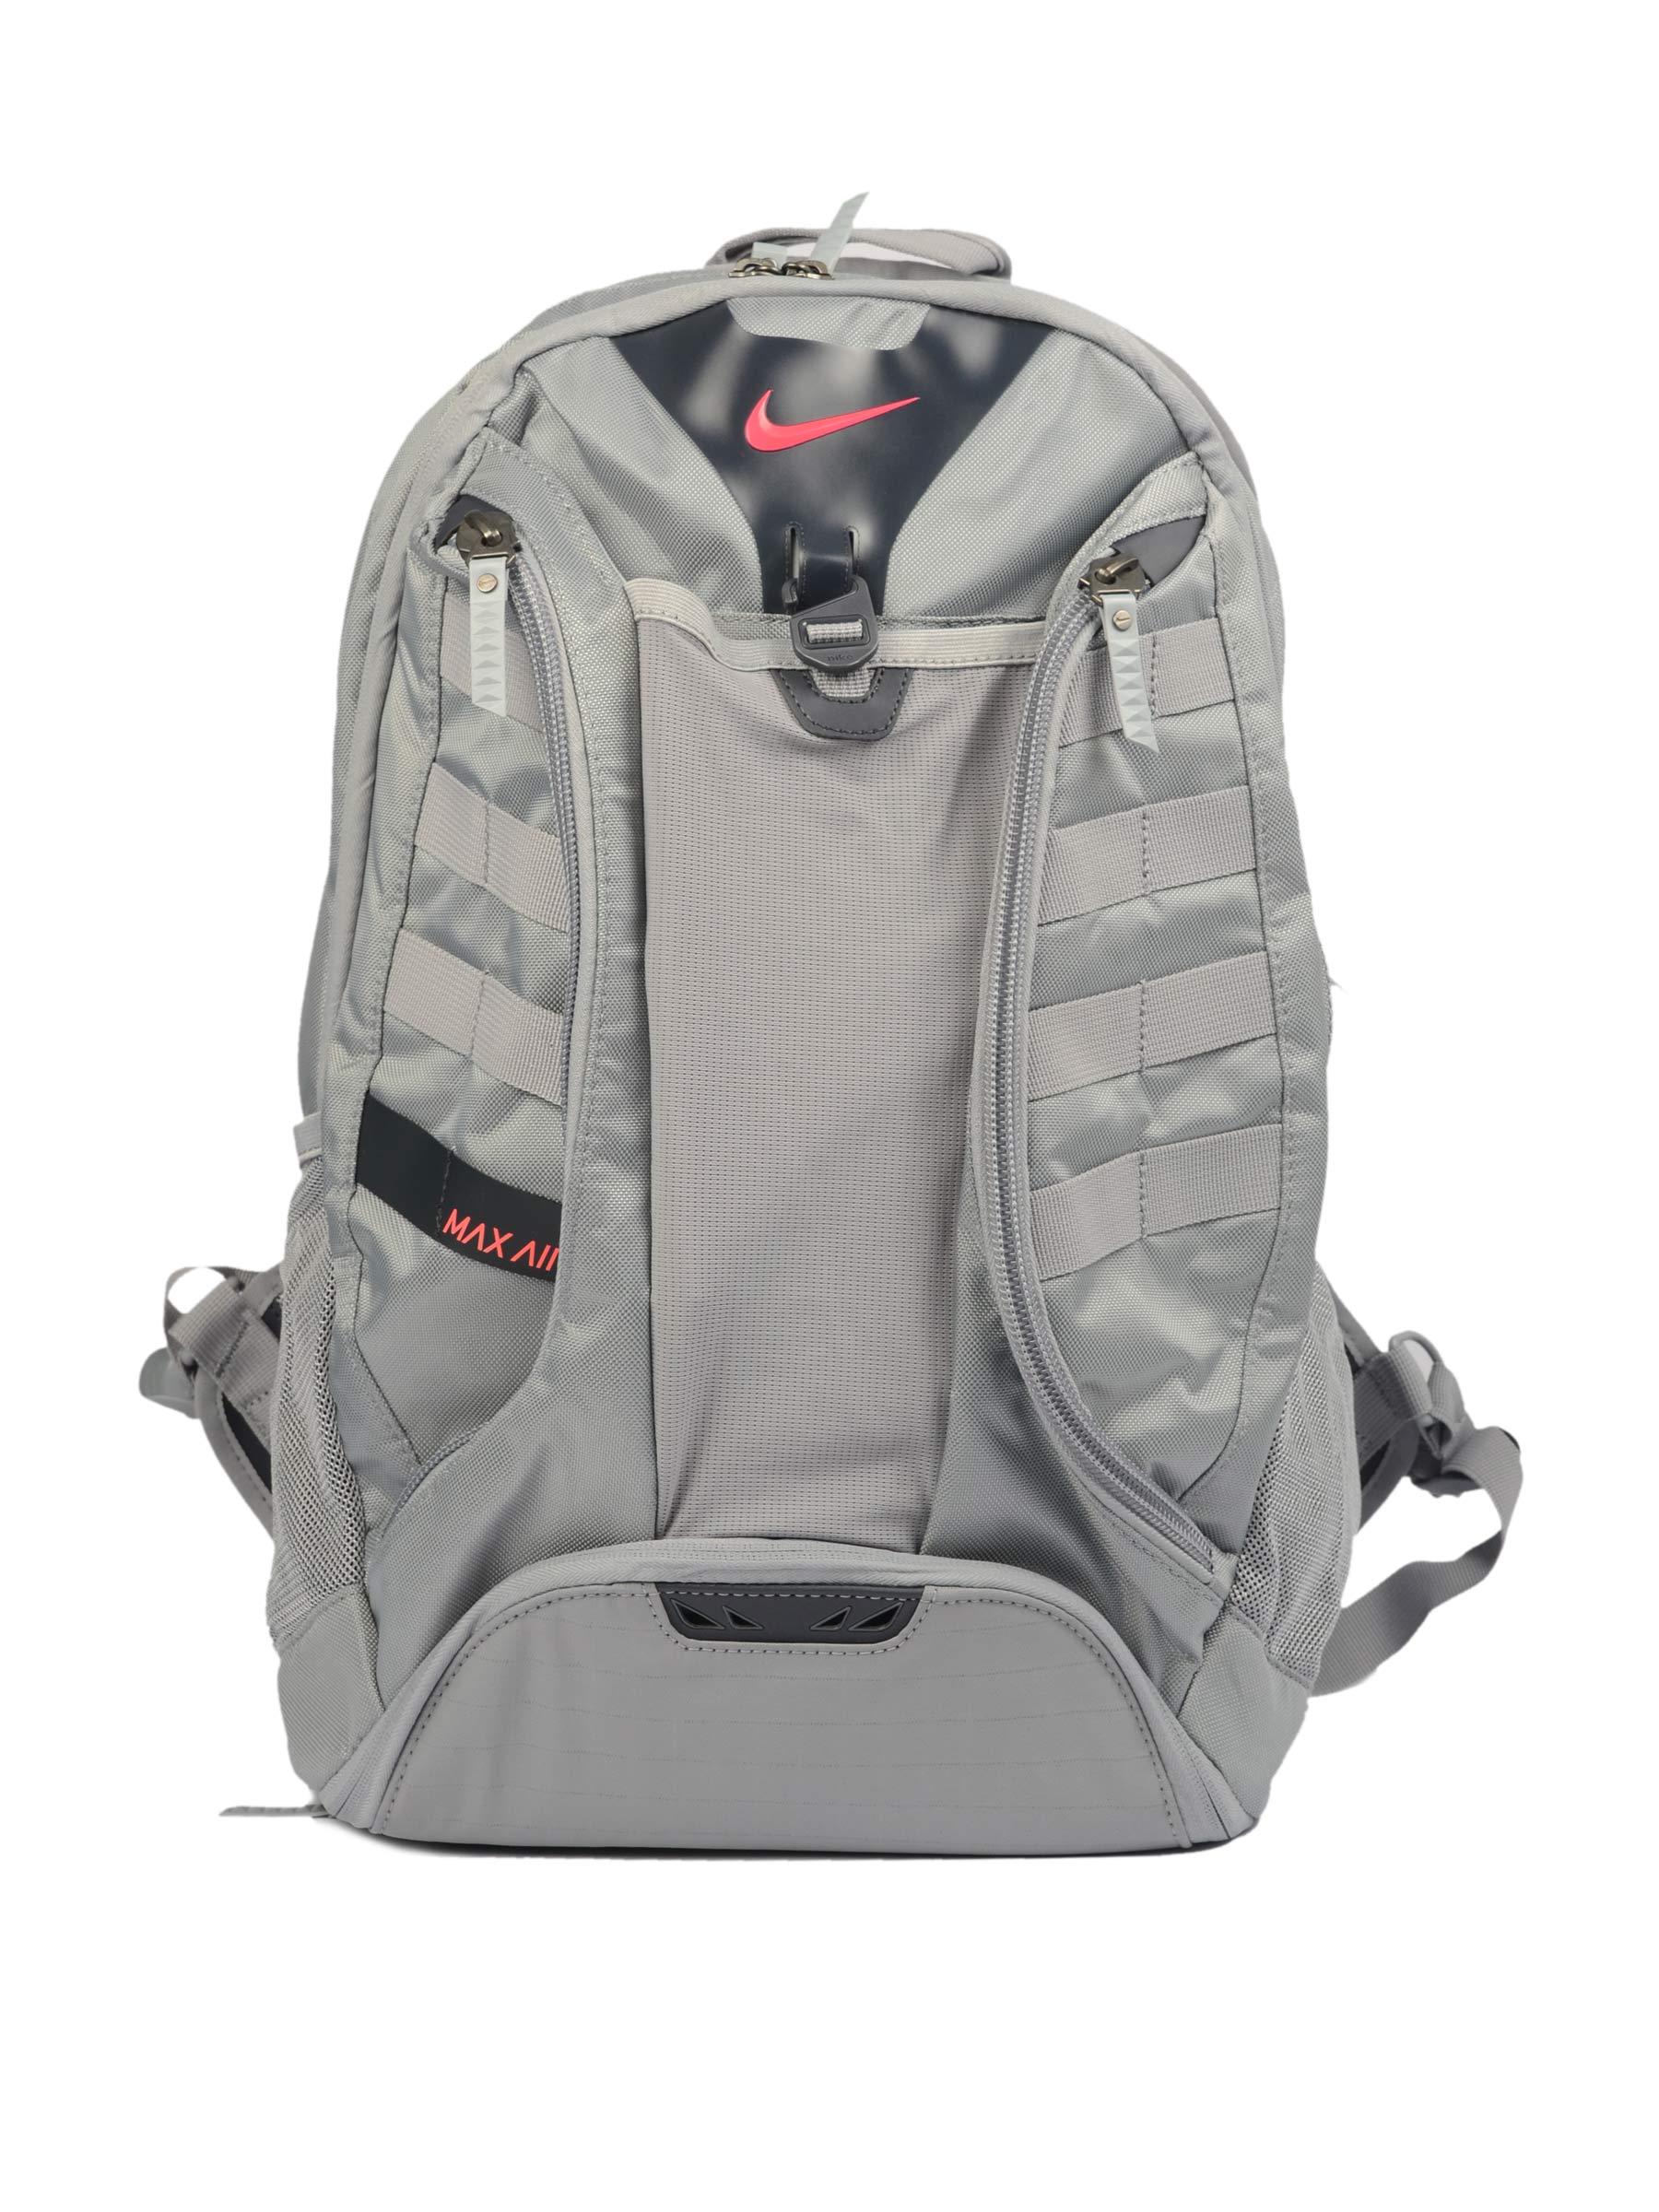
Nike Unisex Ultimatum Max Grey Backpacks
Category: Accessories / Bags / Backpacks
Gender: Unisex
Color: Grey
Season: Summer 2011
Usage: Sports